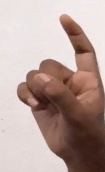
ASL sign: Z